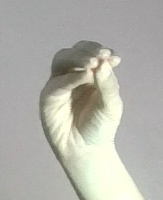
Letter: ha